Samsung Galaxy Tab A7

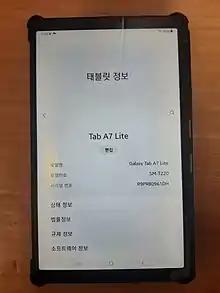
Samsung Galaxy Tab A7 Lite

The Samsung Galaxy Tab A7 is a mid-range Android tablet computer designed by Samsung Electronics. There are two variants: Samsung Galaxy Tab A7 (2020) and Samsung Galaxy Tab A7 Lite, with 10.4-inch and 8.7-inch screens respectively.